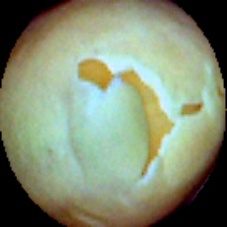
Label: Skin-damaged